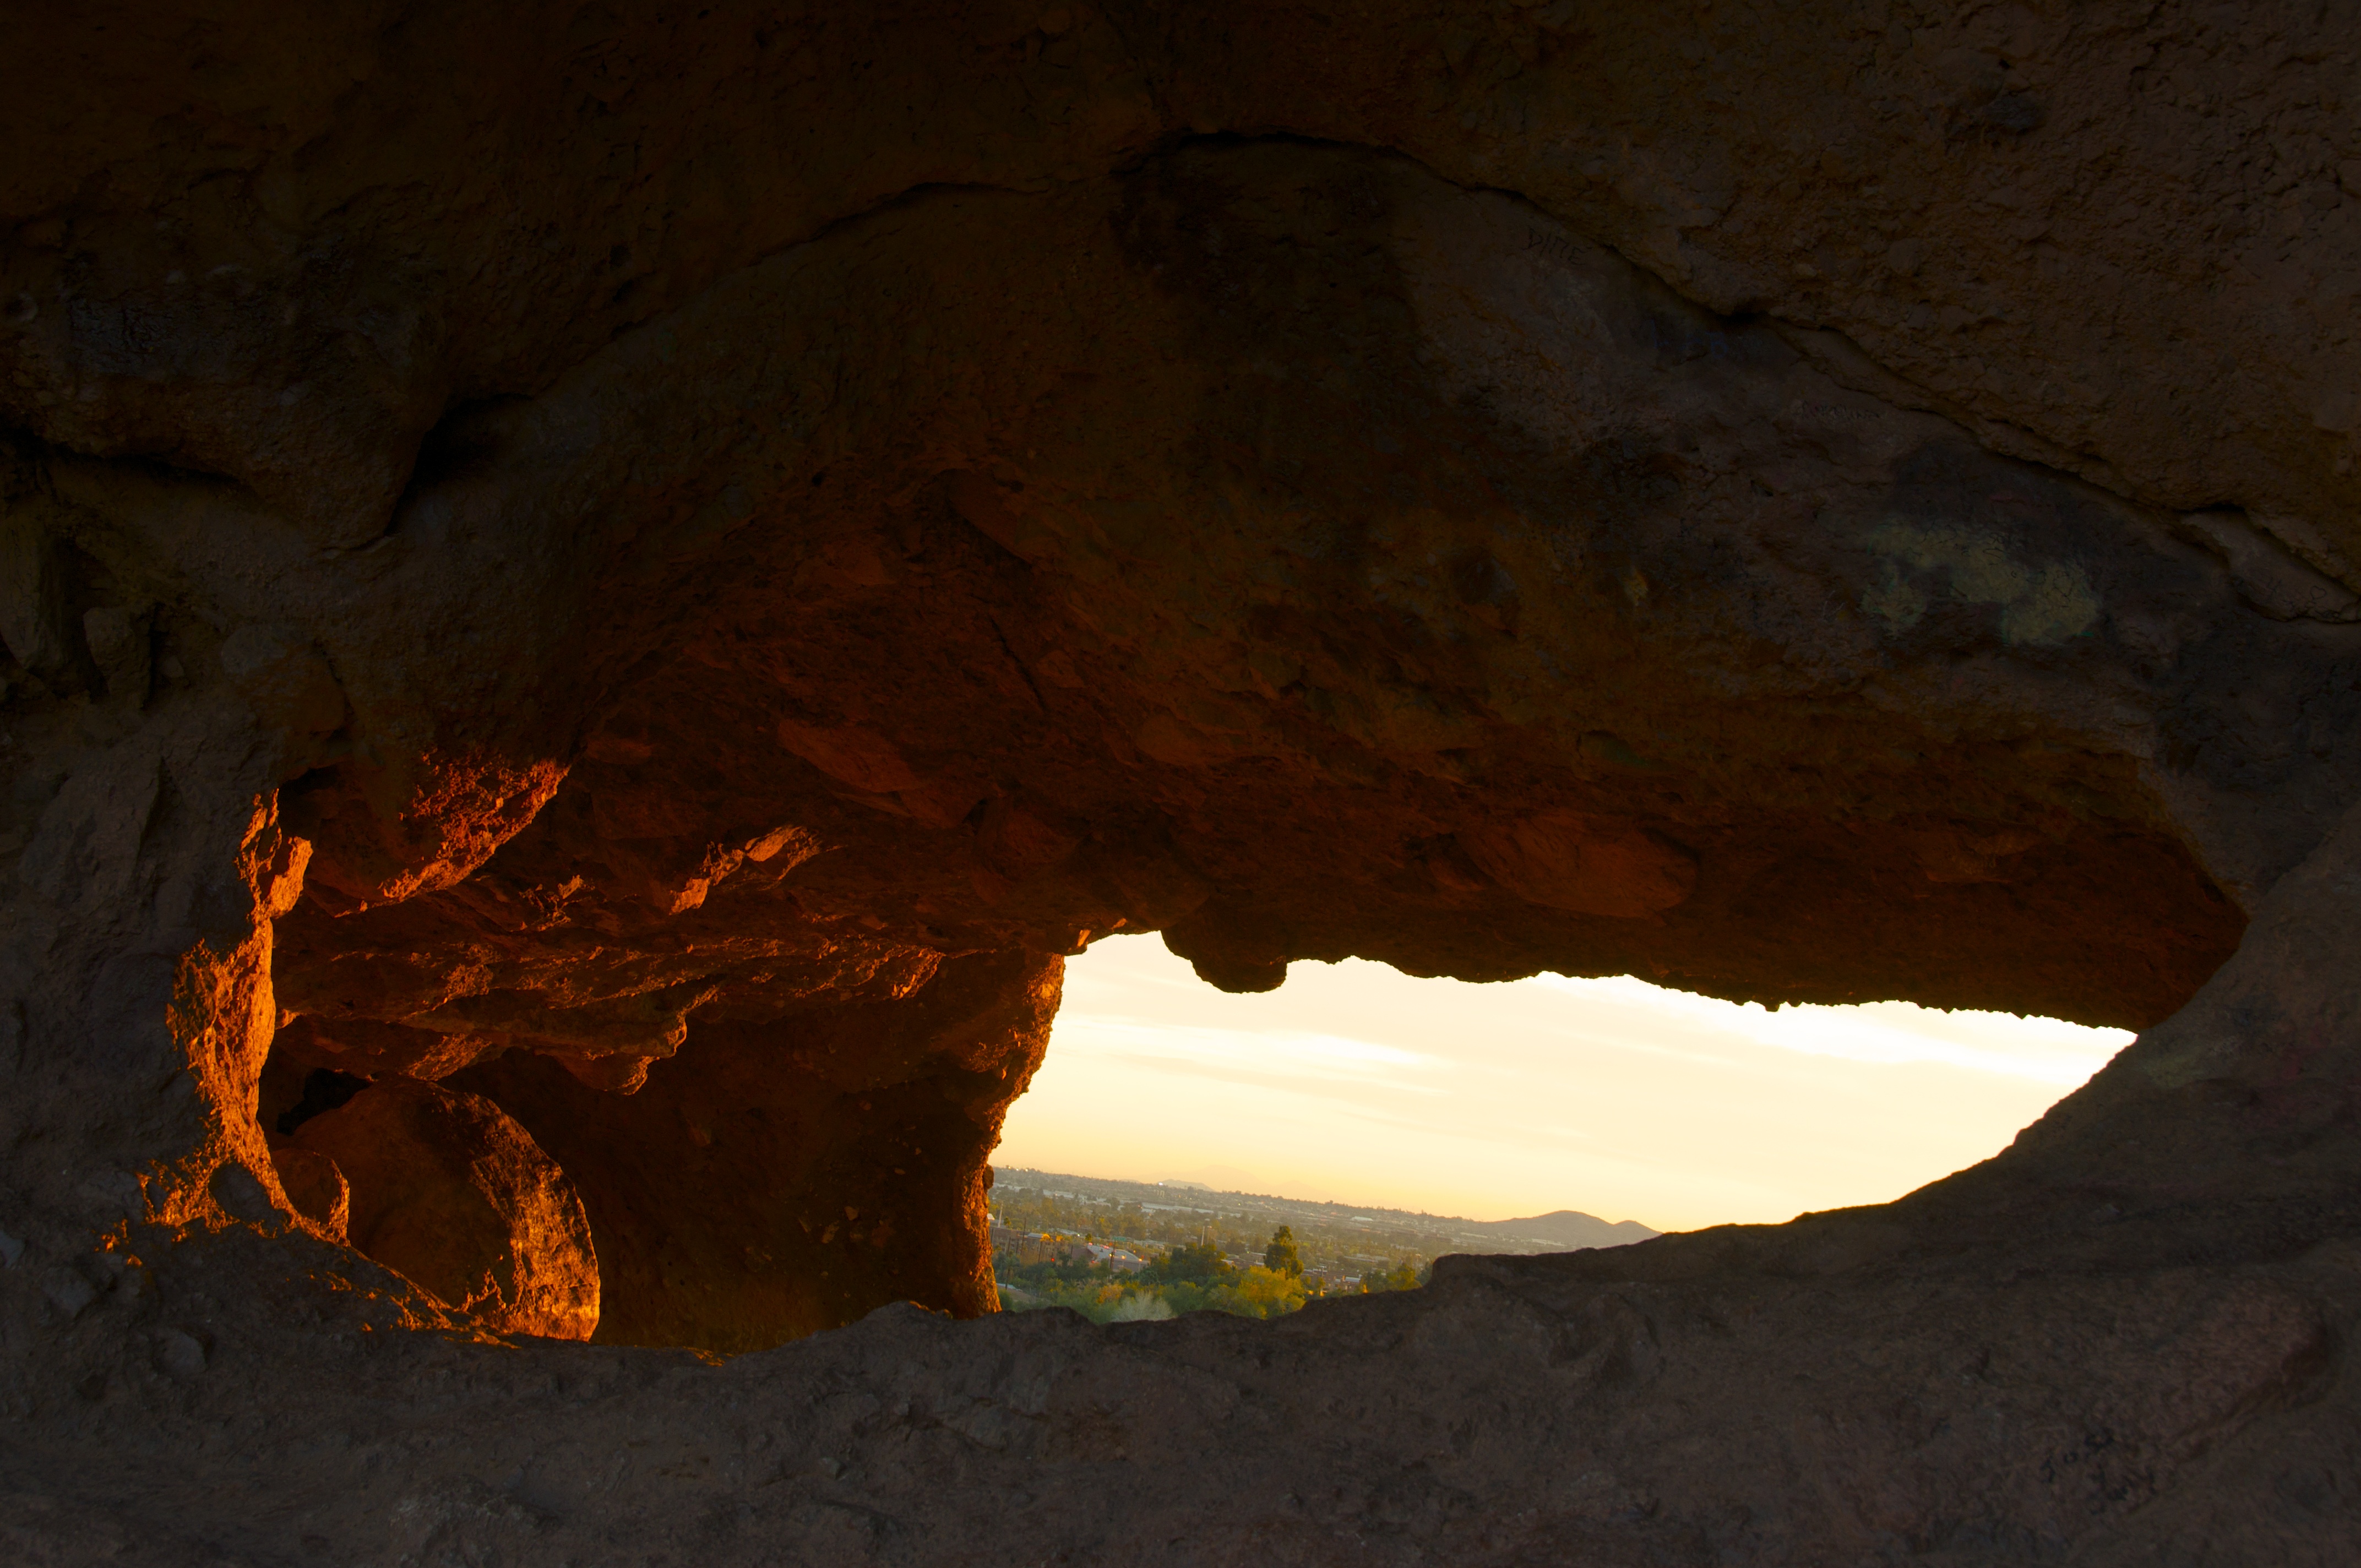
rock, formation, cave, soil, geology, papagopark, holeintherock, landform, geographical feature, geological phenomenon